Governor's Mansion State Historic Park

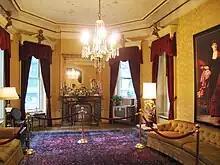
A drawing room in the mansion.

The thirty-room, three-story Second Empire-Italianate Victorian mansion was built in 1877 for local hardware merchant Albert Gallatin, who sold it to businessman Joseph Steffens, the father of journalist Lincoln Steffens, in 1887. In 1903, the State of California purchased the house to serve as the governor's mansion.